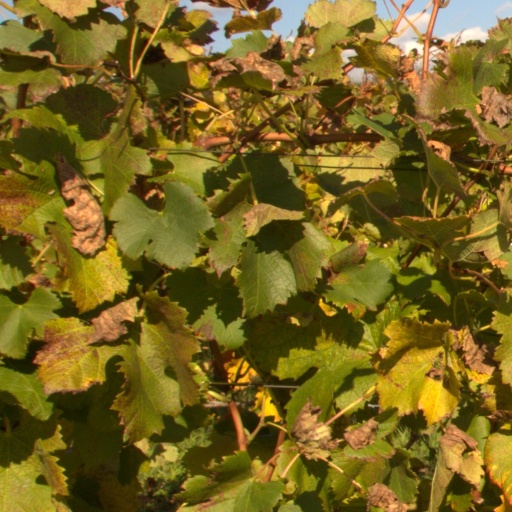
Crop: grape